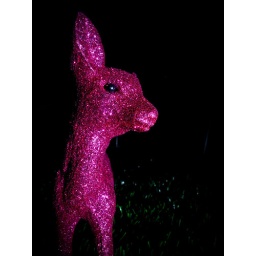
pink glitter deer in headlights on fake grass